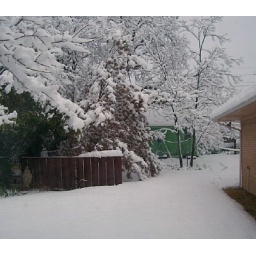
The statue of Our Lady is snowfree because of the tree above it, but the clothesline is close to the ground from the snow.